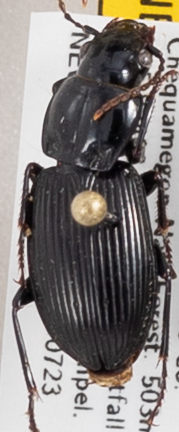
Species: Pterostichus novus
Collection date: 2019-07-23
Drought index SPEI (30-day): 0.086
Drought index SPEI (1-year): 1.77
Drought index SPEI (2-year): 1.416